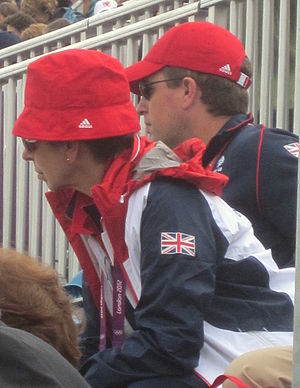
Peter Phillips
Peter Mark Andrew Phillips er eneste søn af Prinsesse Anne af Storbritannien og dennes første mand Mark Phillips. Peter Phillips er Dronning Elizabeth 2. af Storbritanniens ældste barnebarn.